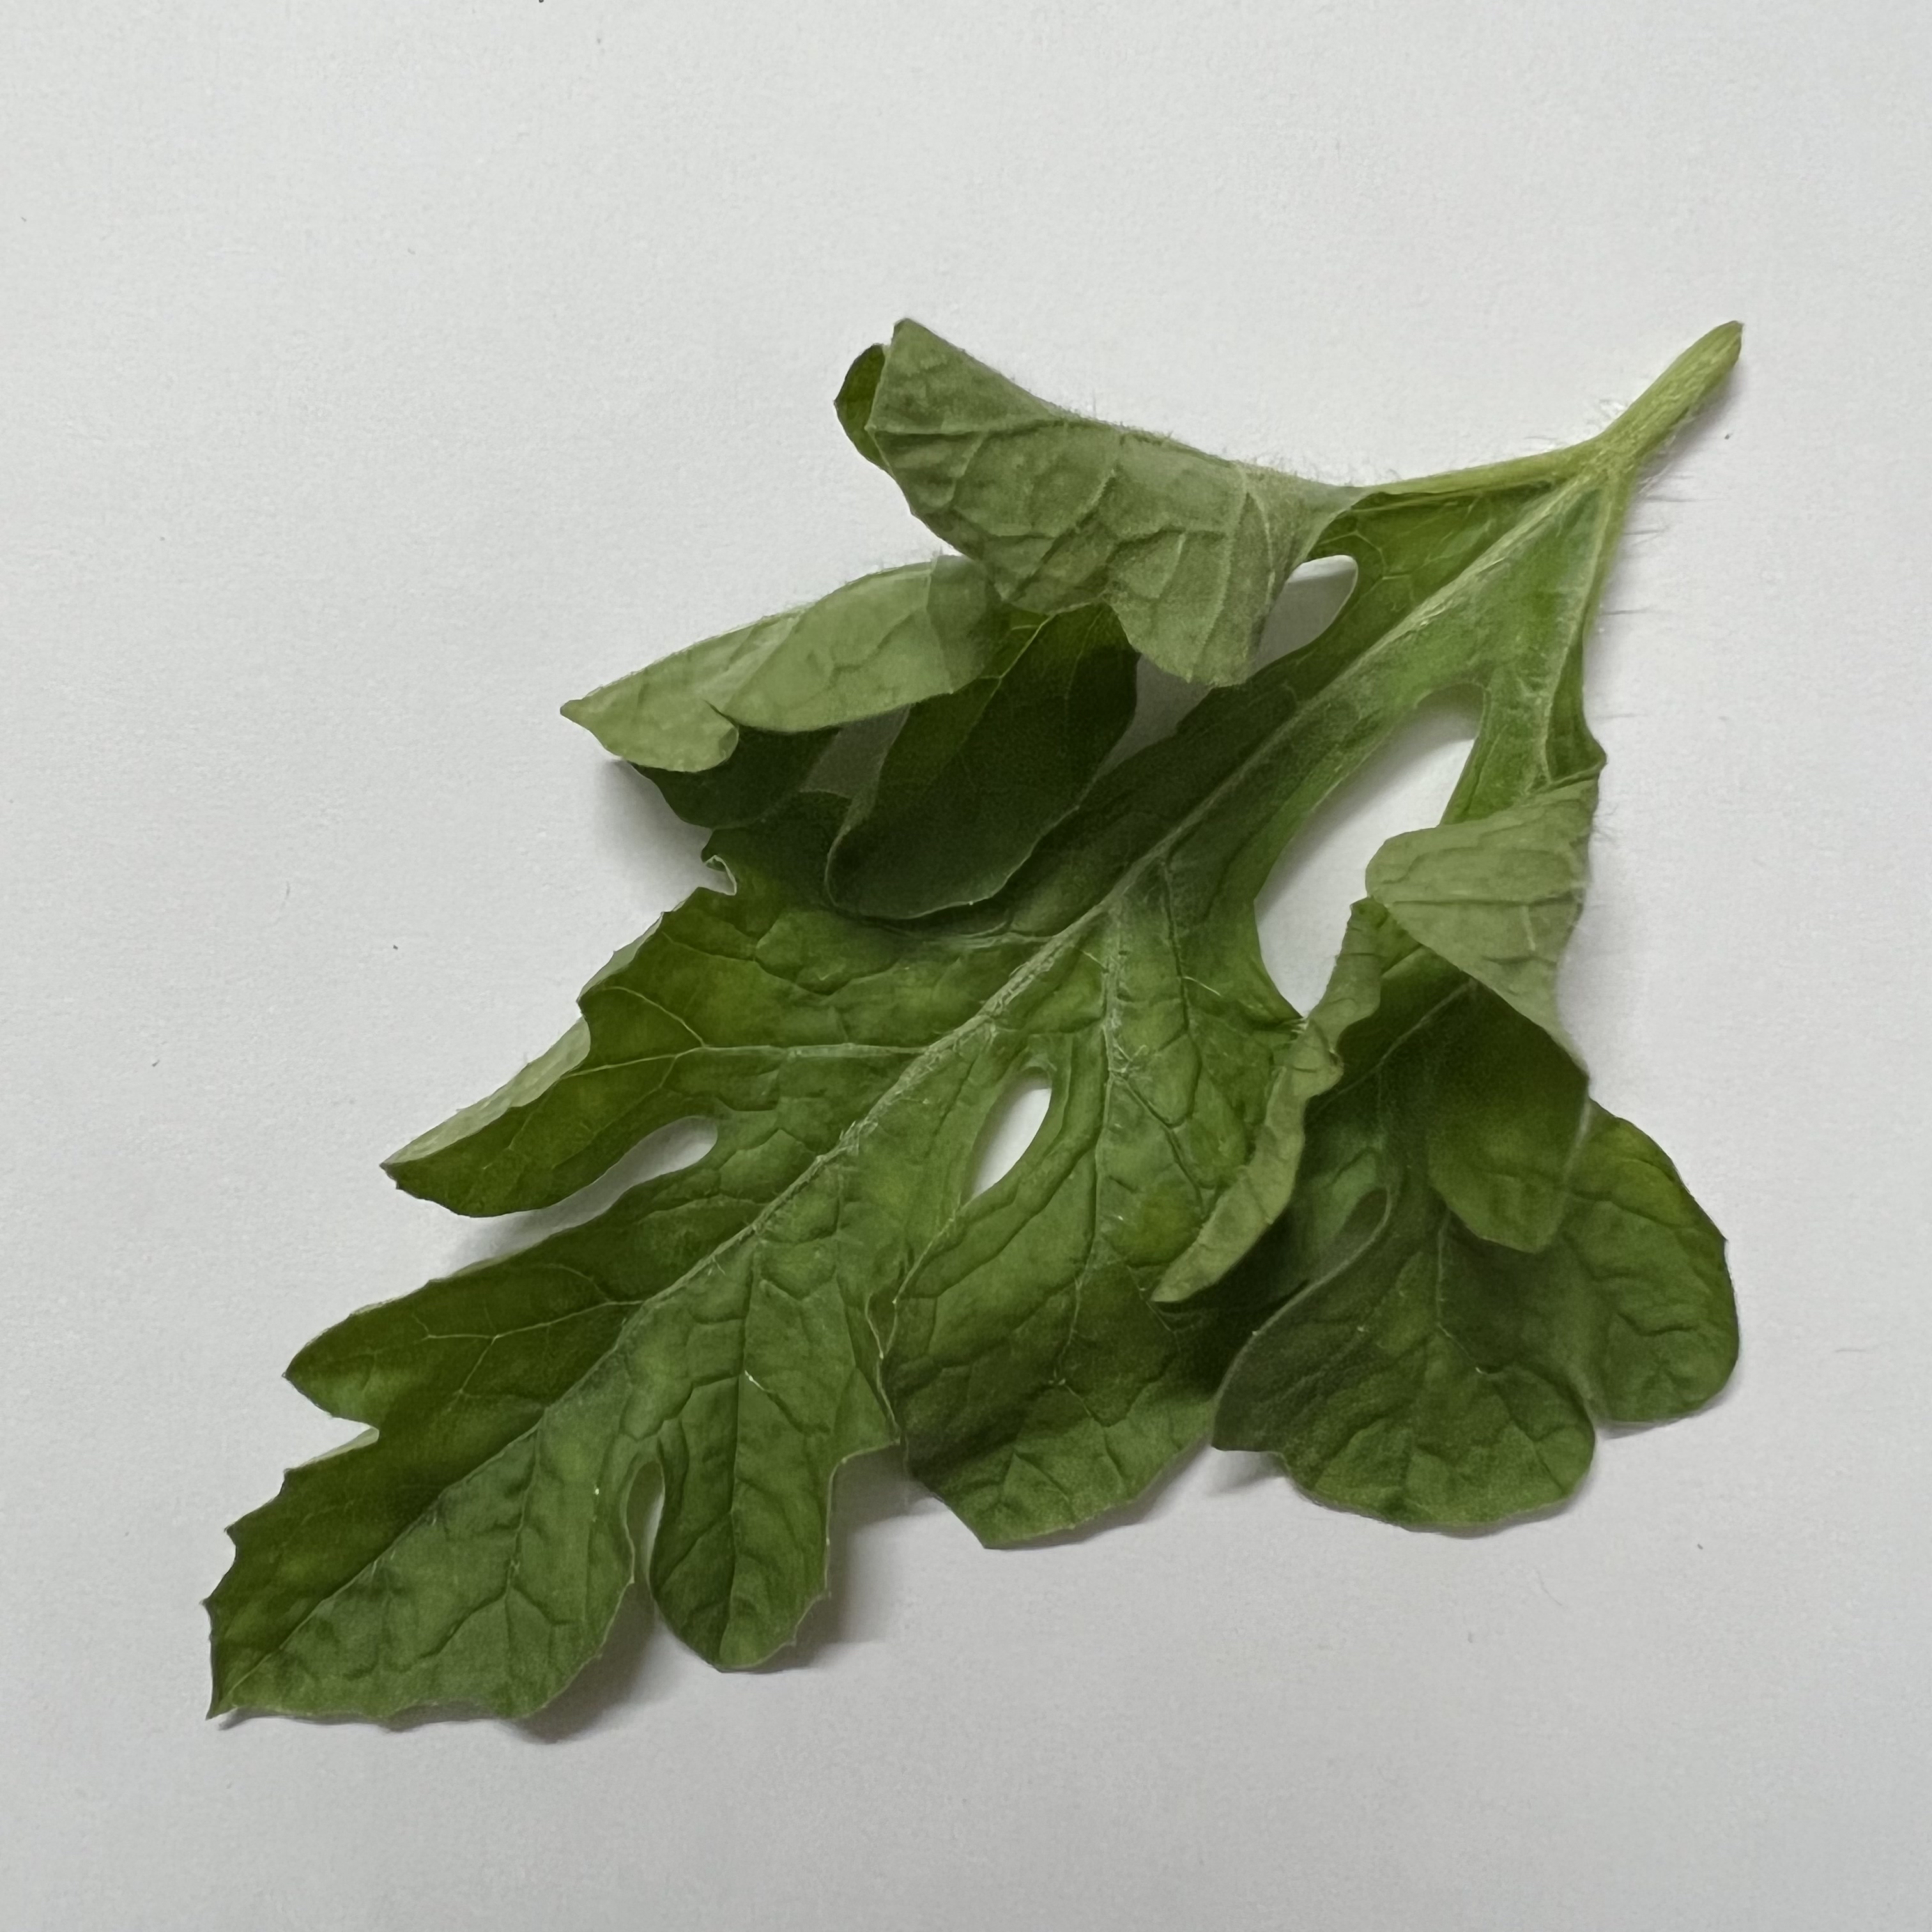
Label: Healthy